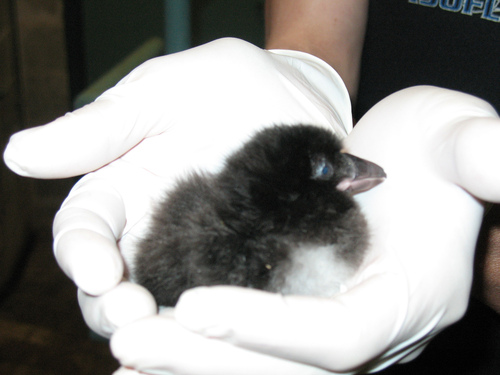
this is a newborn baby bird with black hair and white in the belly.
small fluffy bird with white belly and black beak
this small bird is primarily black with blue eyes, a little white on its belly, and a little black and brown on its beak.
this baby bird has a stubby bill and a fluffy covering of black and white feathers.
the tiny bird is fluffy with a white breast and belly.
this small bird has blue eyes, a white belly and the rest is black.
this bird has wings that are black and has a white belly
this small bird has a bright blue eye, black coverts and secondaries and a white chest.
this bird appears to be a young bird mostly black with some white on its breast.
this bird is black with whtie and has a long, pointy beak.
Species: Horned Puffin